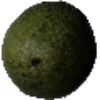
Label: Avocado 1